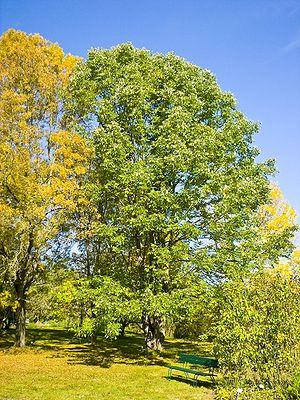
Cette liste de Tracheophyta de Bosnie-Herzégovine, ainsi que d’espèces introduites est un aperçu incomplet d’espèces de mousses, de fougères, de gymnospermes et d’angiospermes citées dans la littérature disponible en langues bosniaque, croate, serbe et serbo-croate. Cet aperçu n’inclue pas des espèces cultivées ni celles occasionnellement introduites.
Le Frêne blanc, Frêne d'Amérique ou Franc Frêne est un arbre de la famille des Oleaceae. Il s’agit de l’espèce la plus répandue des Oleaceae en Amérique du Nord.